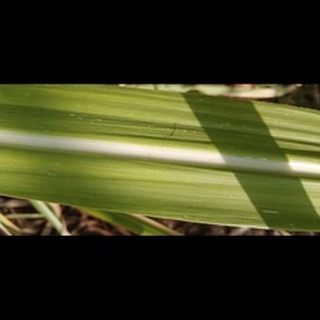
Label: healthy_sugarcane